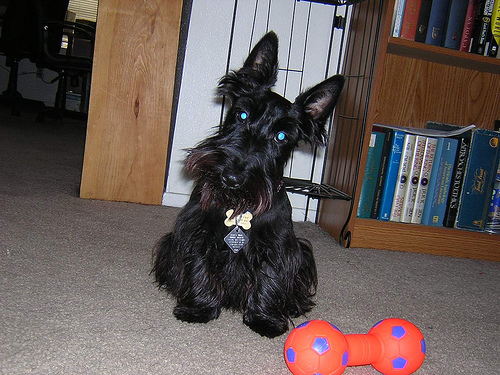
Breed: scottish terrier